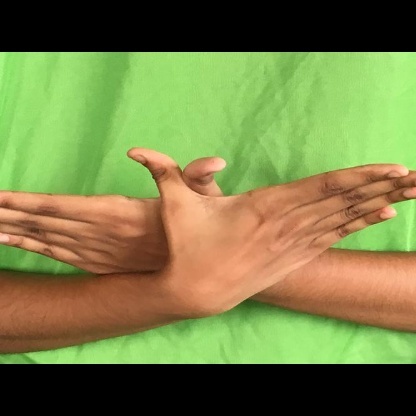
Mudra: Garuda